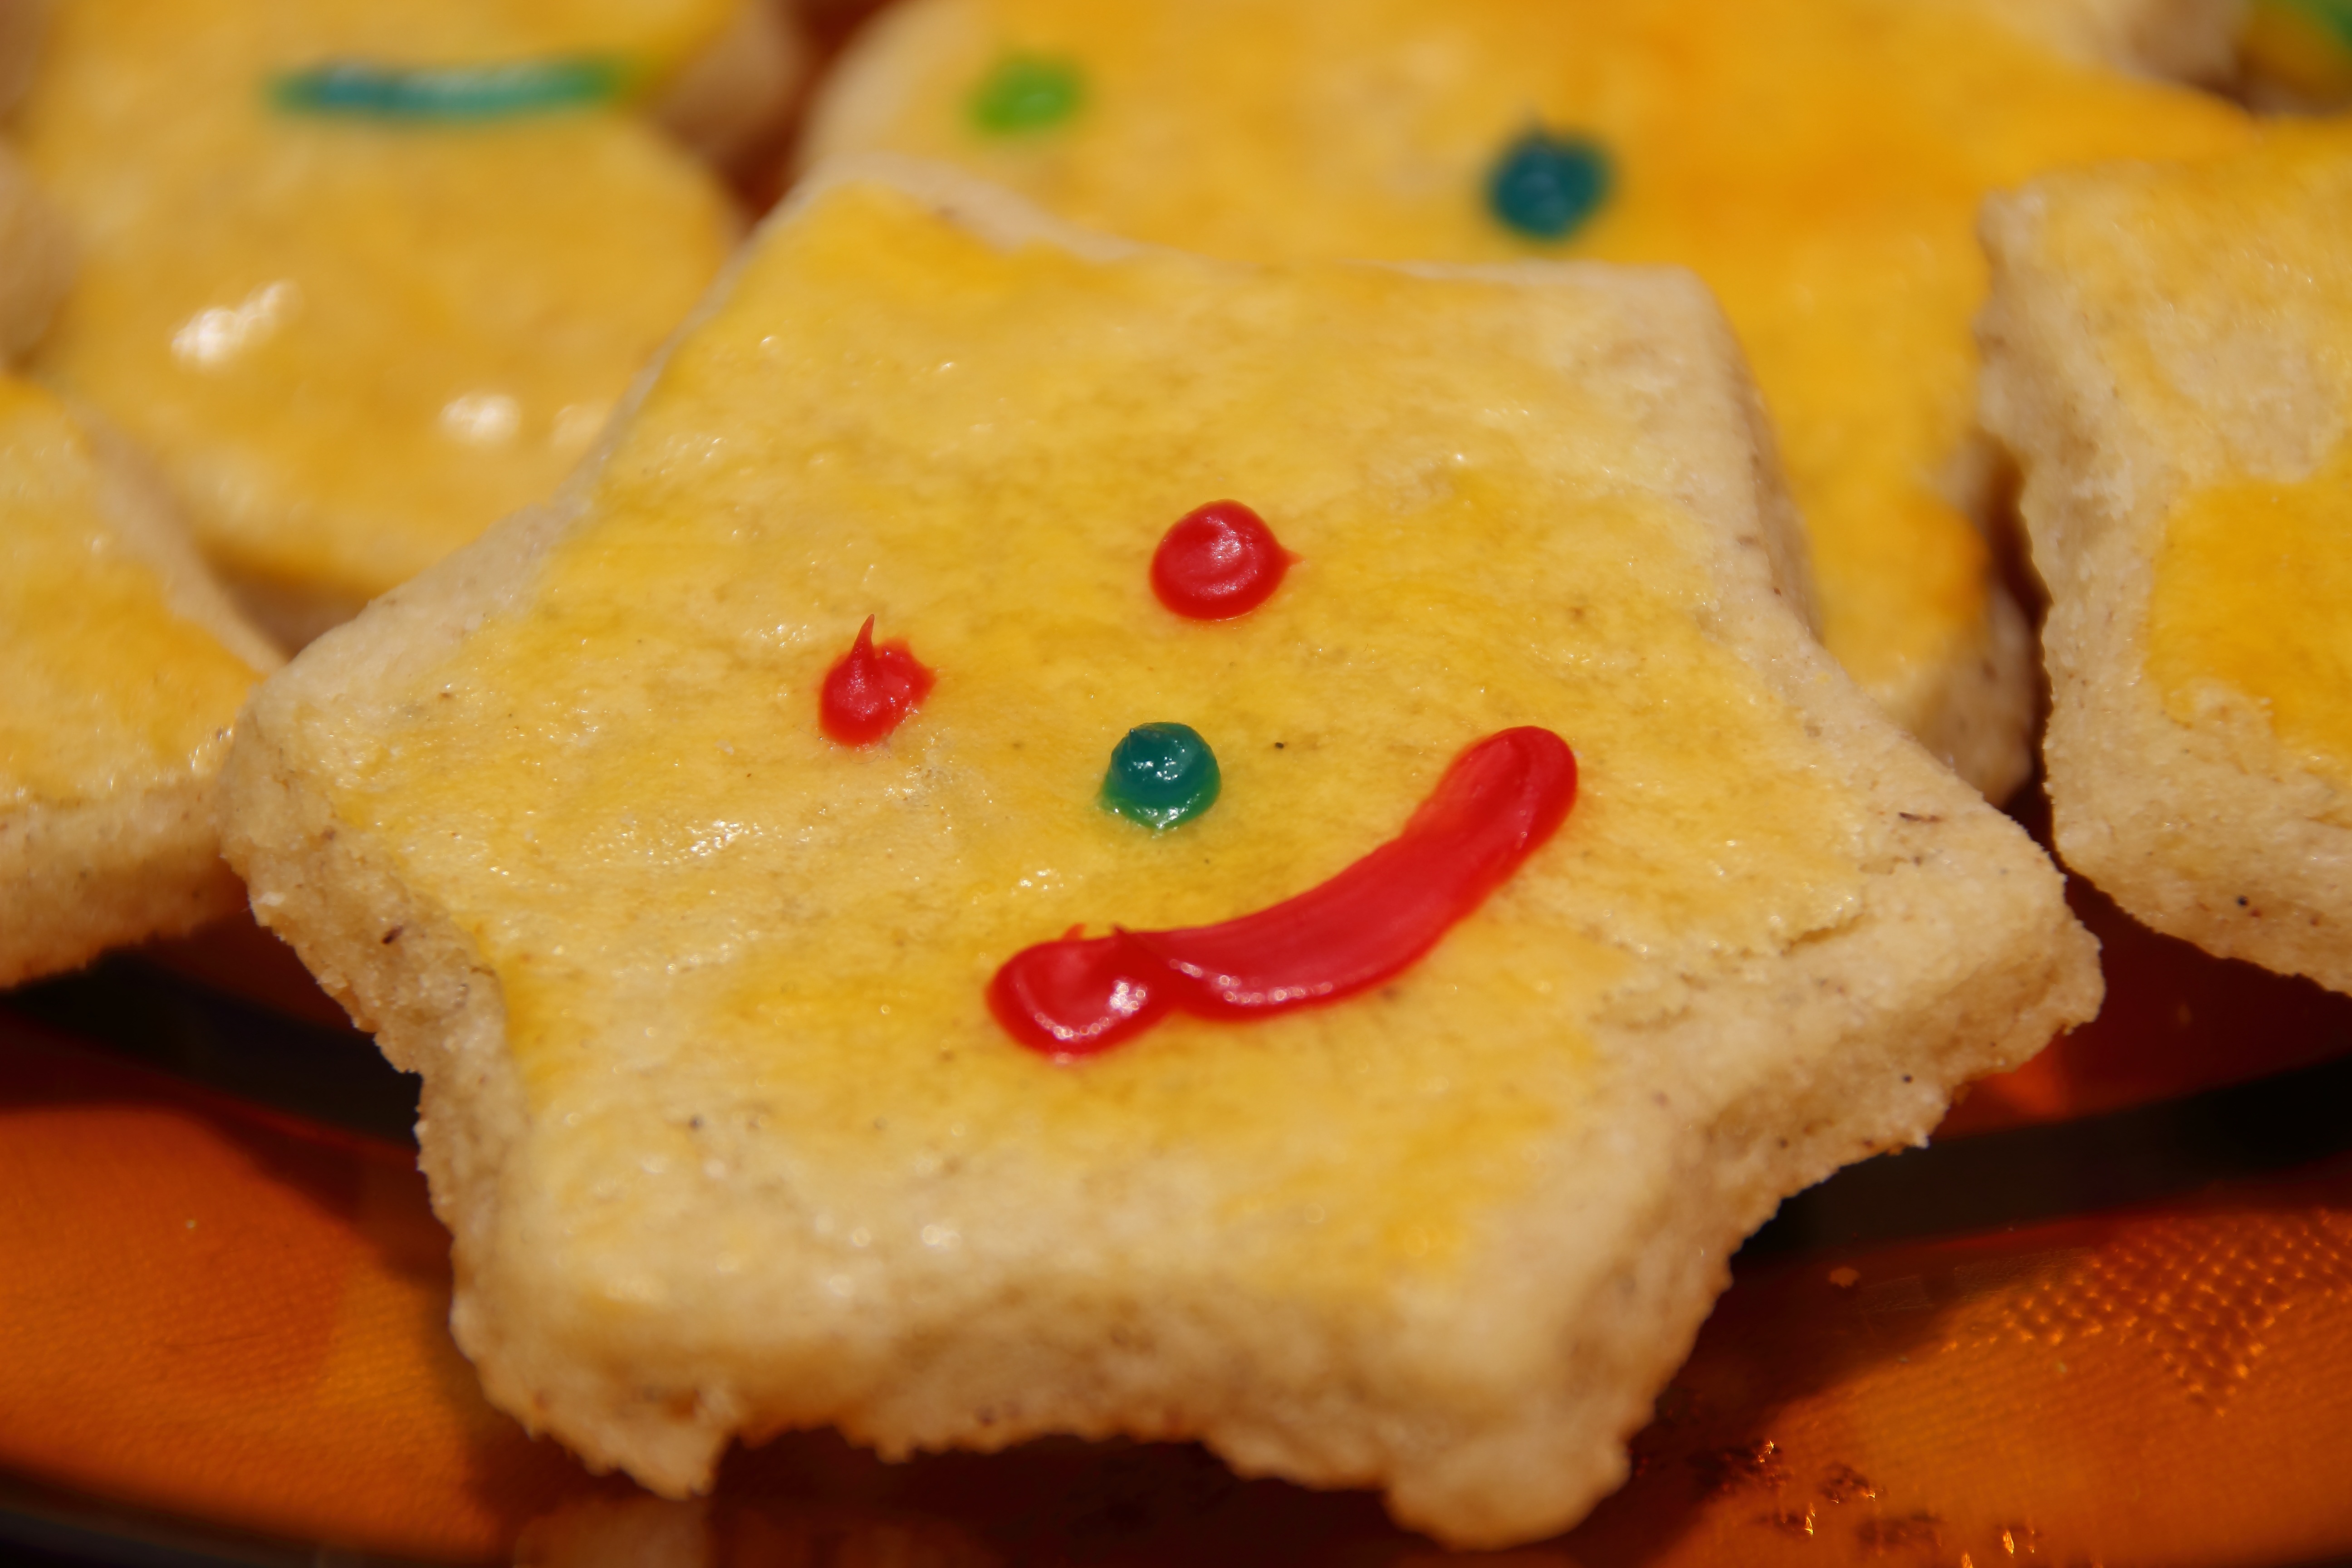
sweet, star, dish, meal, food, produce, breakfast, baking, christmas, cookie, dessert, eat, cuisine, ornament, asian food, advent, bake, christmas cookies, pastries, cookies, vegetarian food, baked goods, small cakes, christmas baking, glaze, snack food